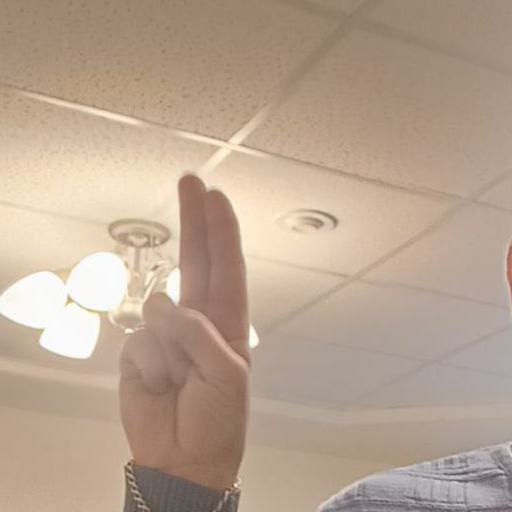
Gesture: two_up